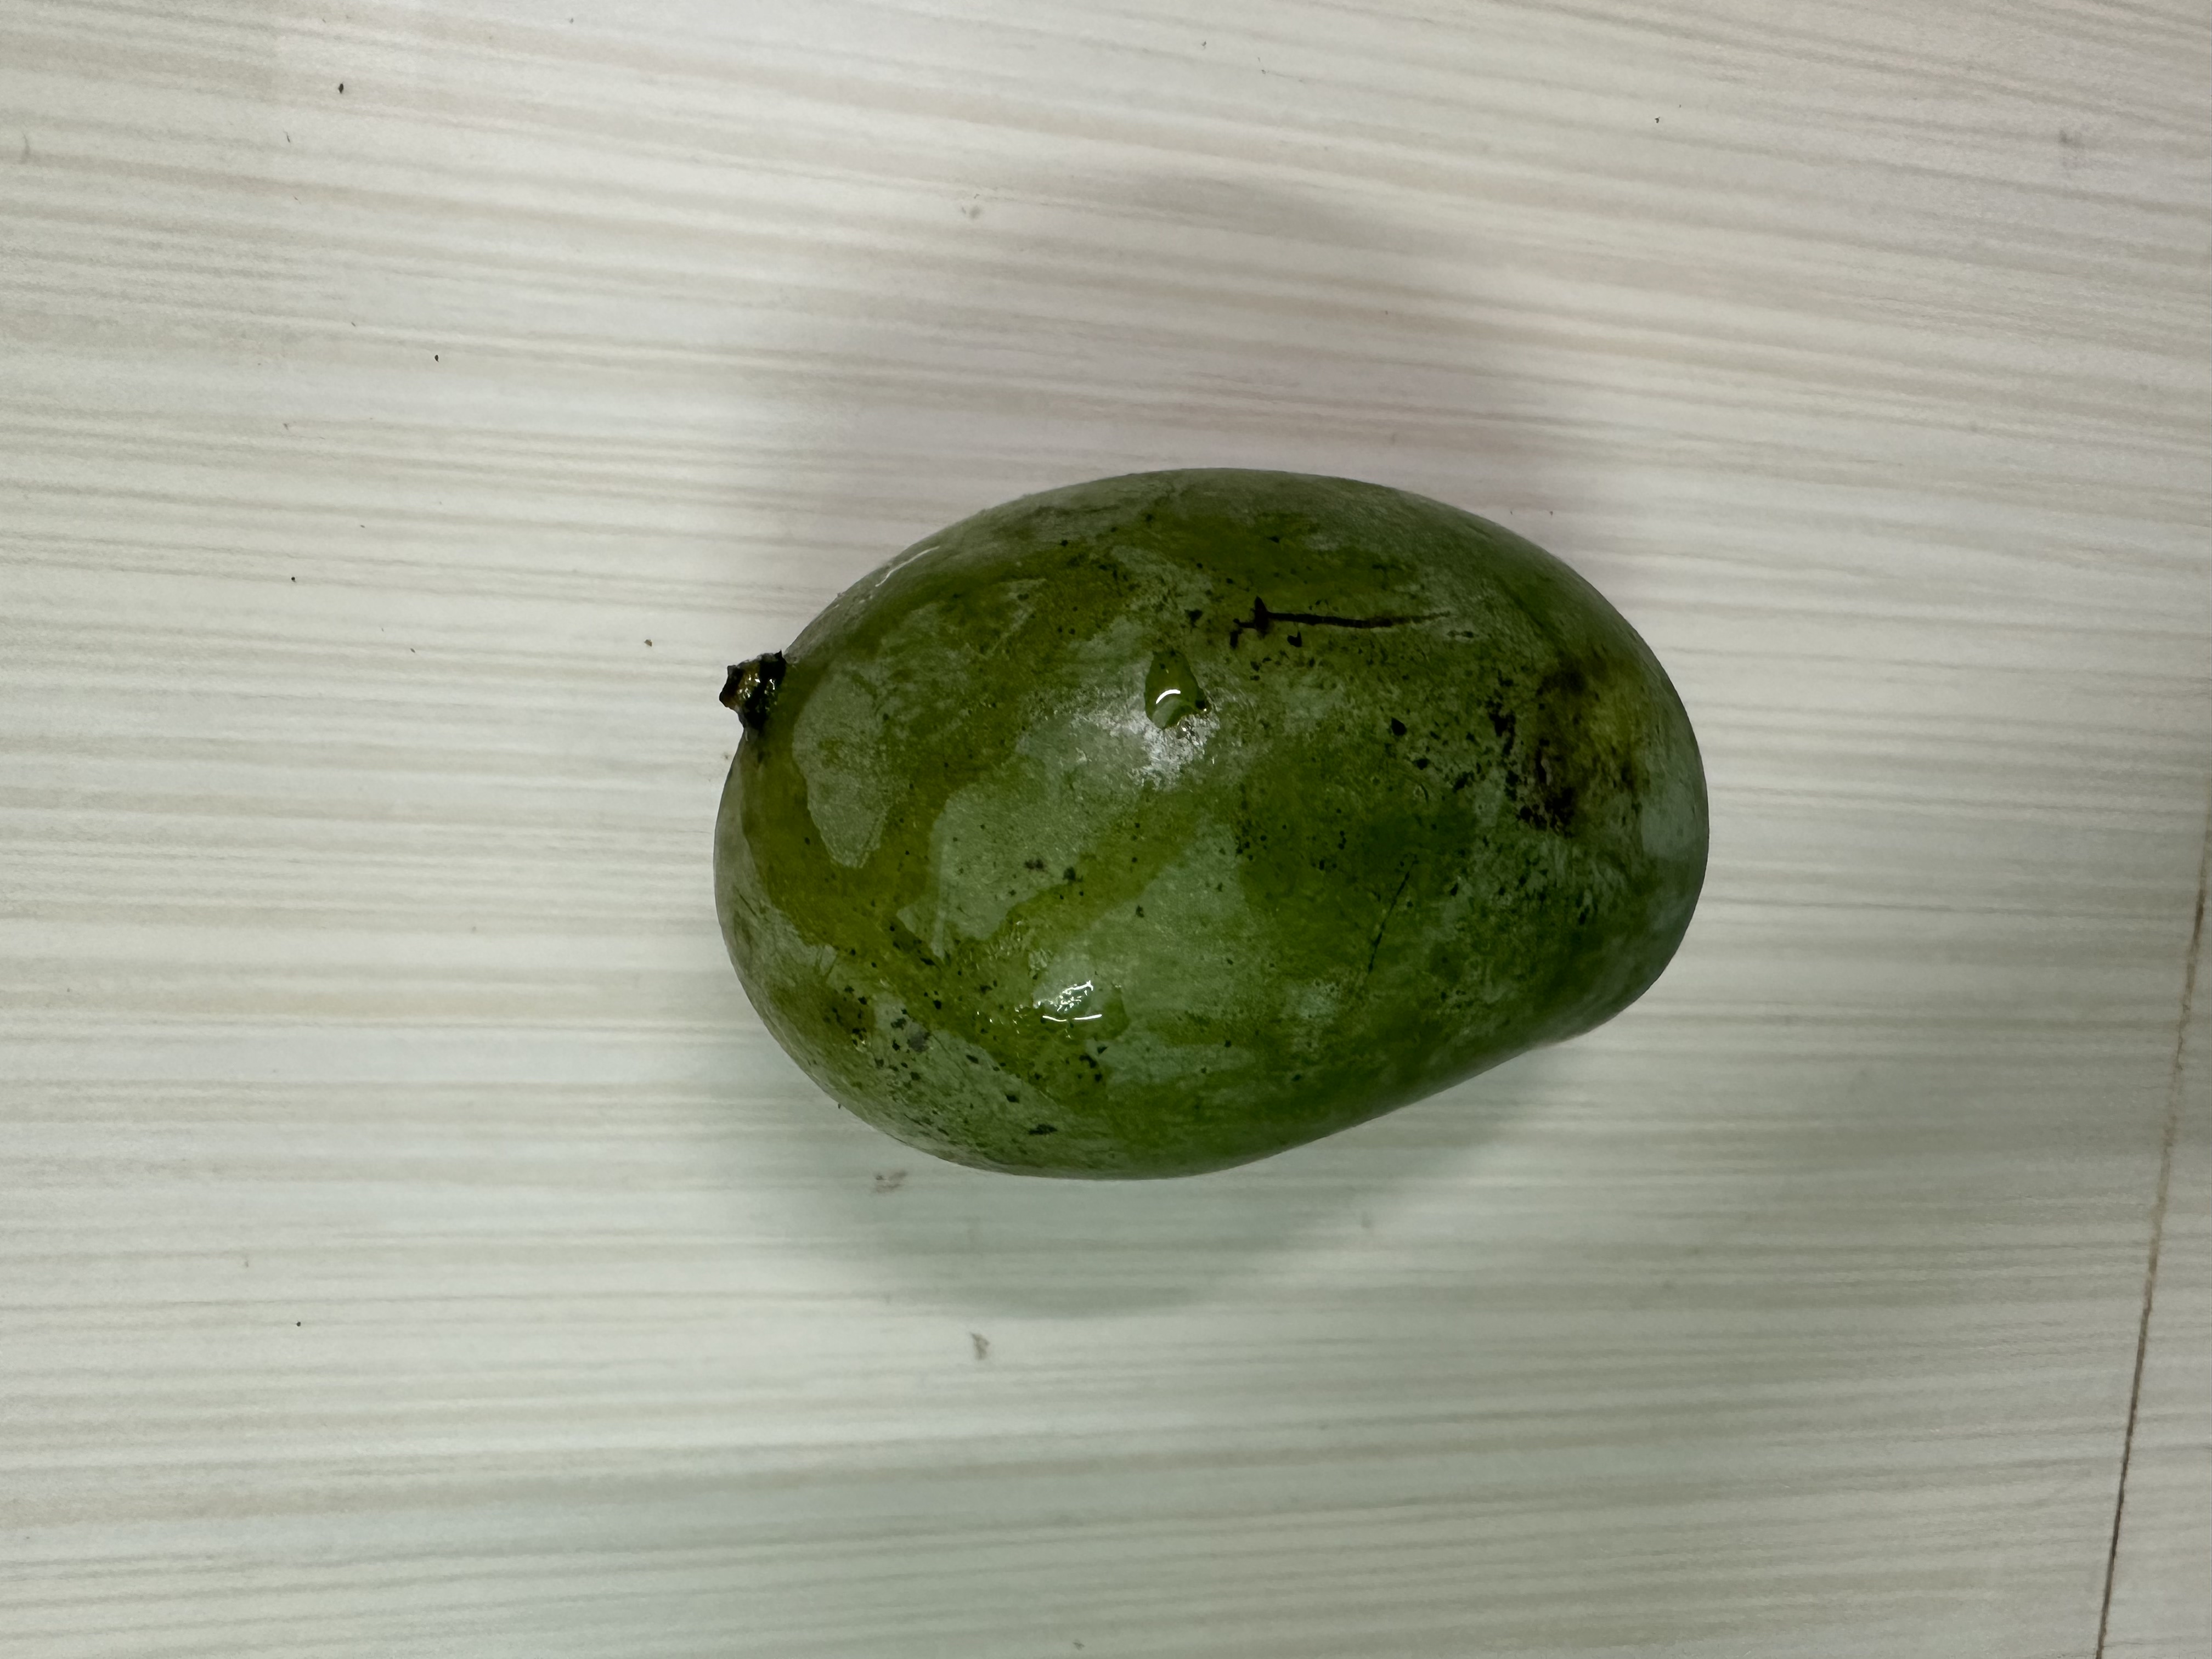
Mango variety: Amrapali